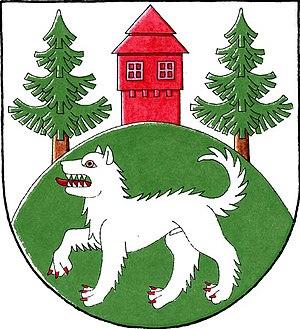
Slavoňov est une commune du district de Náchod, dans la région de Hradec Králové, en République tchèque. Sa population s'élevait à 282 habitants en 2017.